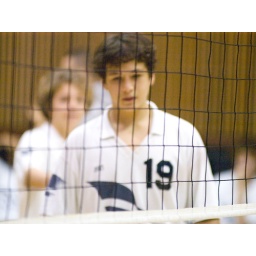
The Middle School boys volleyball team won a home game against Montauk on March 9.